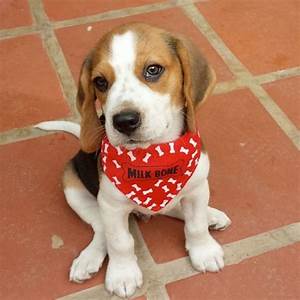
Label: dog